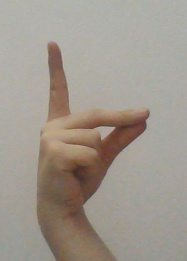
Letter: ta